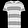
Label: T - shirt / top